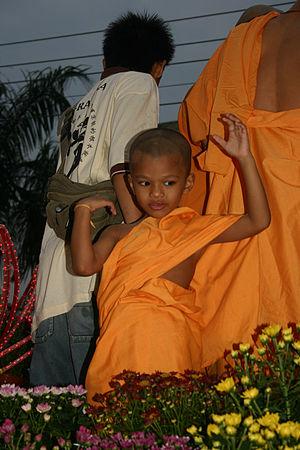
Vesak, également connu sous les noms de Wesak, Buddha Purnima et Buddha Day, est une fête traditionnellement observée par les bouddhistes et certains hindous en Inde, au Sri Lanka, au Népal, au Tibet, au Bangladesh, au Bhoutan, en Indonésie, à Singapour, en Thaïlande, au Cambodge, le Laos, la Malaisie, le Myanmar, la Mongolie et les Philippines et la Chine, le Japon, la Corée du Sud, la Corée du Nord, Taiwan et le Vietnam comme « l' anniversaire de Bouddha », ainsi que dans d'autres parties du monde. Le festival commémore la naissance, l'illumination et la mort du Gautama Bouddha dans la tradition theravada ou du sud.